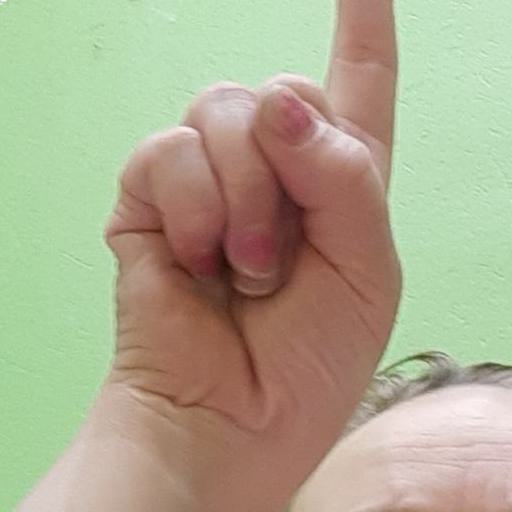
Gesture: one